Ace Attorney

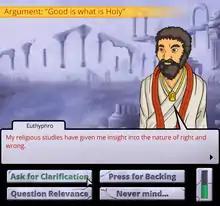
A screenshot from the game Socrates Jones: Pro Philosopher, showing an argument, with a character sprite, a dialogue box, and buttons for selecting what to do displayed.

In 2015, "GamesRadar+" named "Phoenix Wright: Ace Attorney" as the 55th-best video game of all time. In 2016, "Famitsu" readers voted the original "Gyakuten Saiban" as the second-most memorable Game Boy Advance title (behind only "Pokémon Ruby" and "Sapphire") and as the tenth-best Nintendo 3DS game. In 2017, "Famitsu" readers voted "Gyakuten Saiban" the third-best adventure game of all time, behind only "Steins;Gate" and "". The "Ace Attorney" series has been credited with helping to popularise visual novels in the Western world. "Vice" magazine credits the "Ace Attorney" series with popularizing the visual novel mystery format and noted that its success anticipated the resurgence of point-and-click adventure games as well as the international success of Japanese visual novels. According to "Danganronpa" director Kazutaka Kodaka, "Ace Attorney"s success in North America was due to how it distinguished itself from most visual novels with its gameplay mechanics, which "Danganronpa" later built upon and helped it also find success in North America.